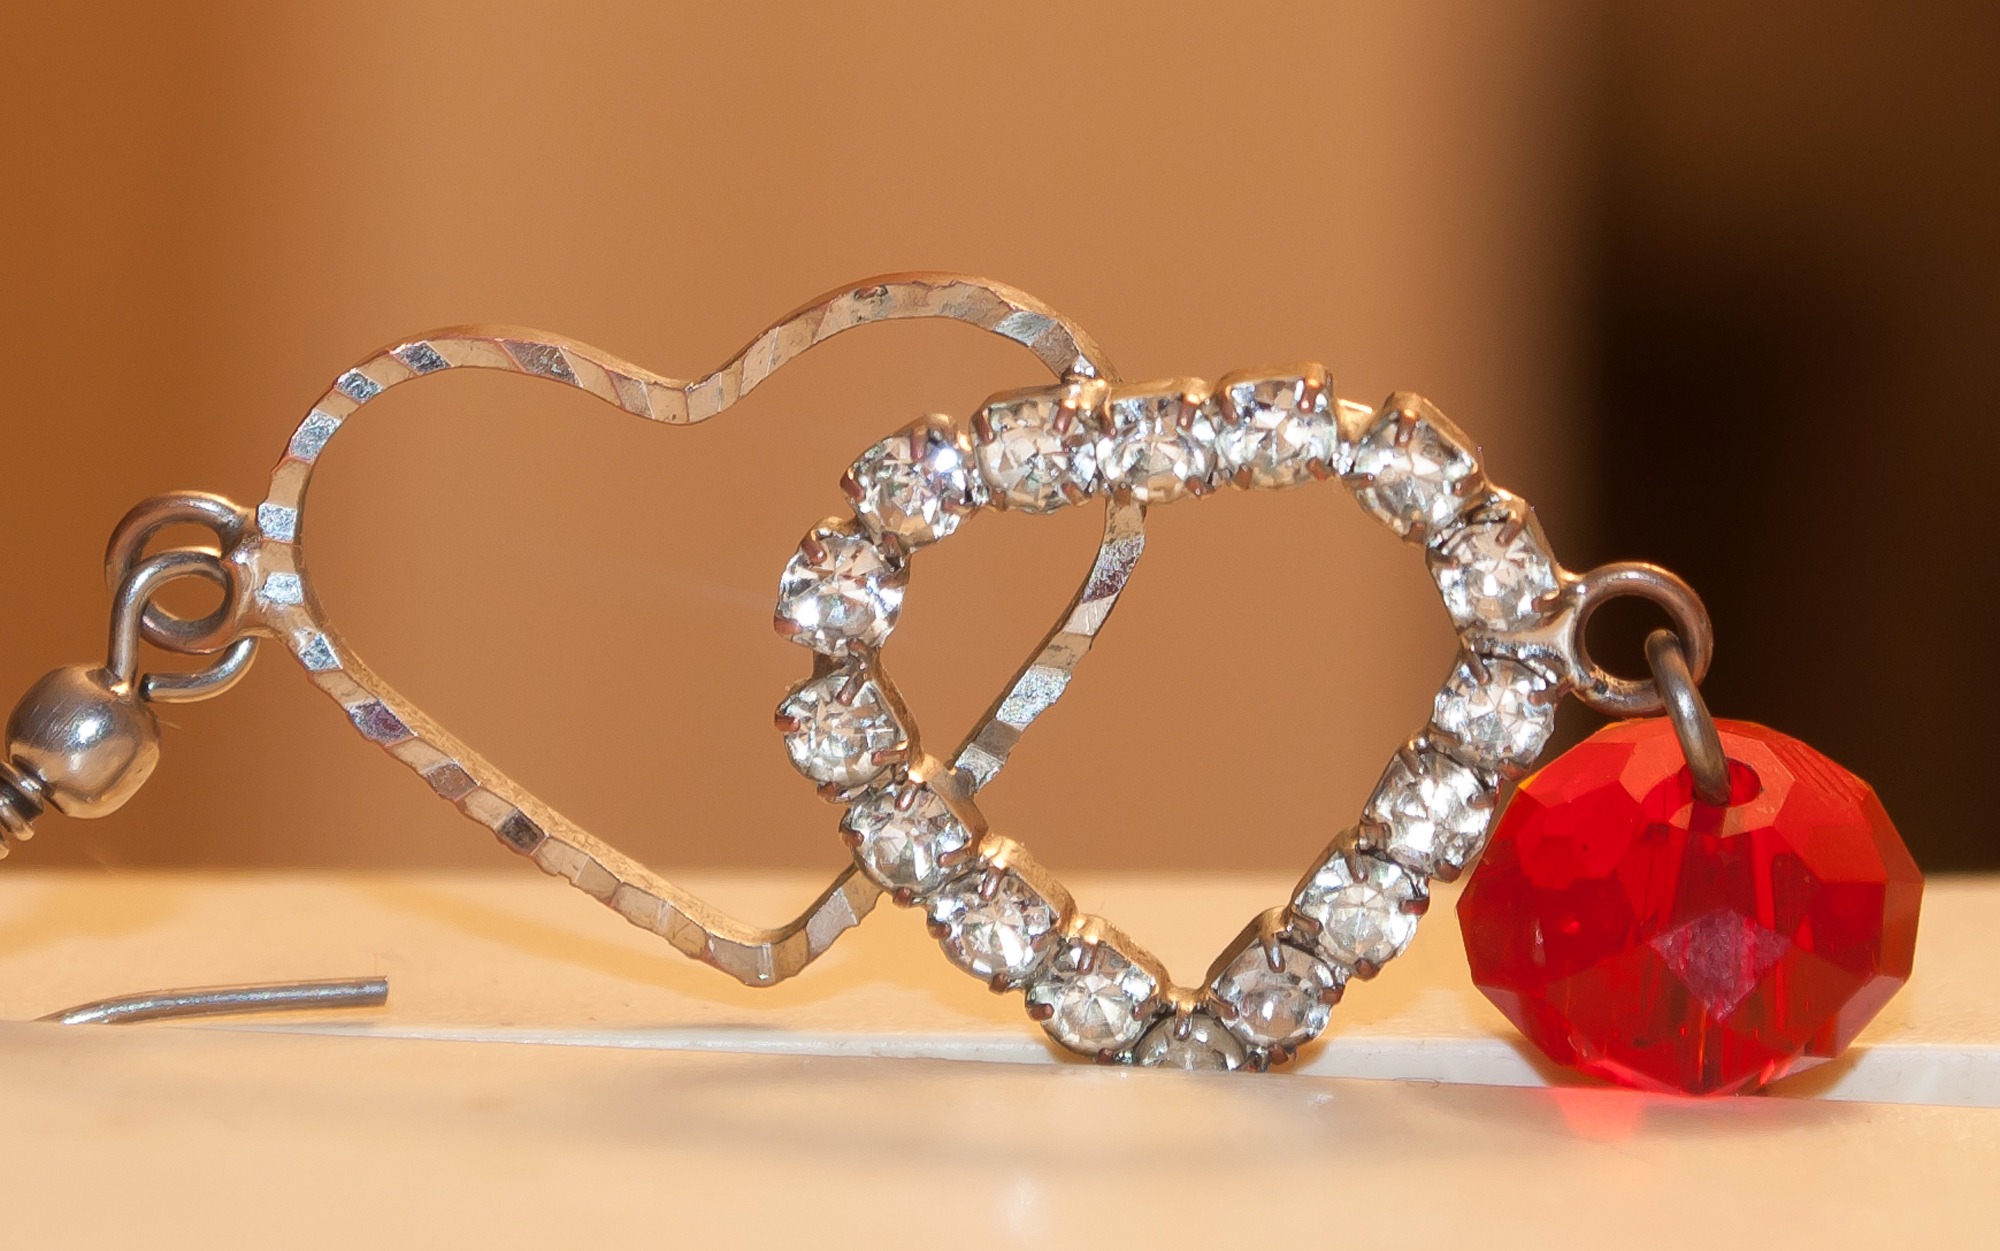
girl, heart, red, fashion, together, jewelry, bracelet, earring, jewellery, silver, accessories, crystal, diamond, valentine, gemstone, accessory, joined, fashion accessory, headpiece, two hearts